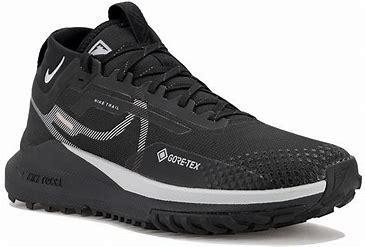
Brand: Nike
Model: Pegasus 4 Gore TEX